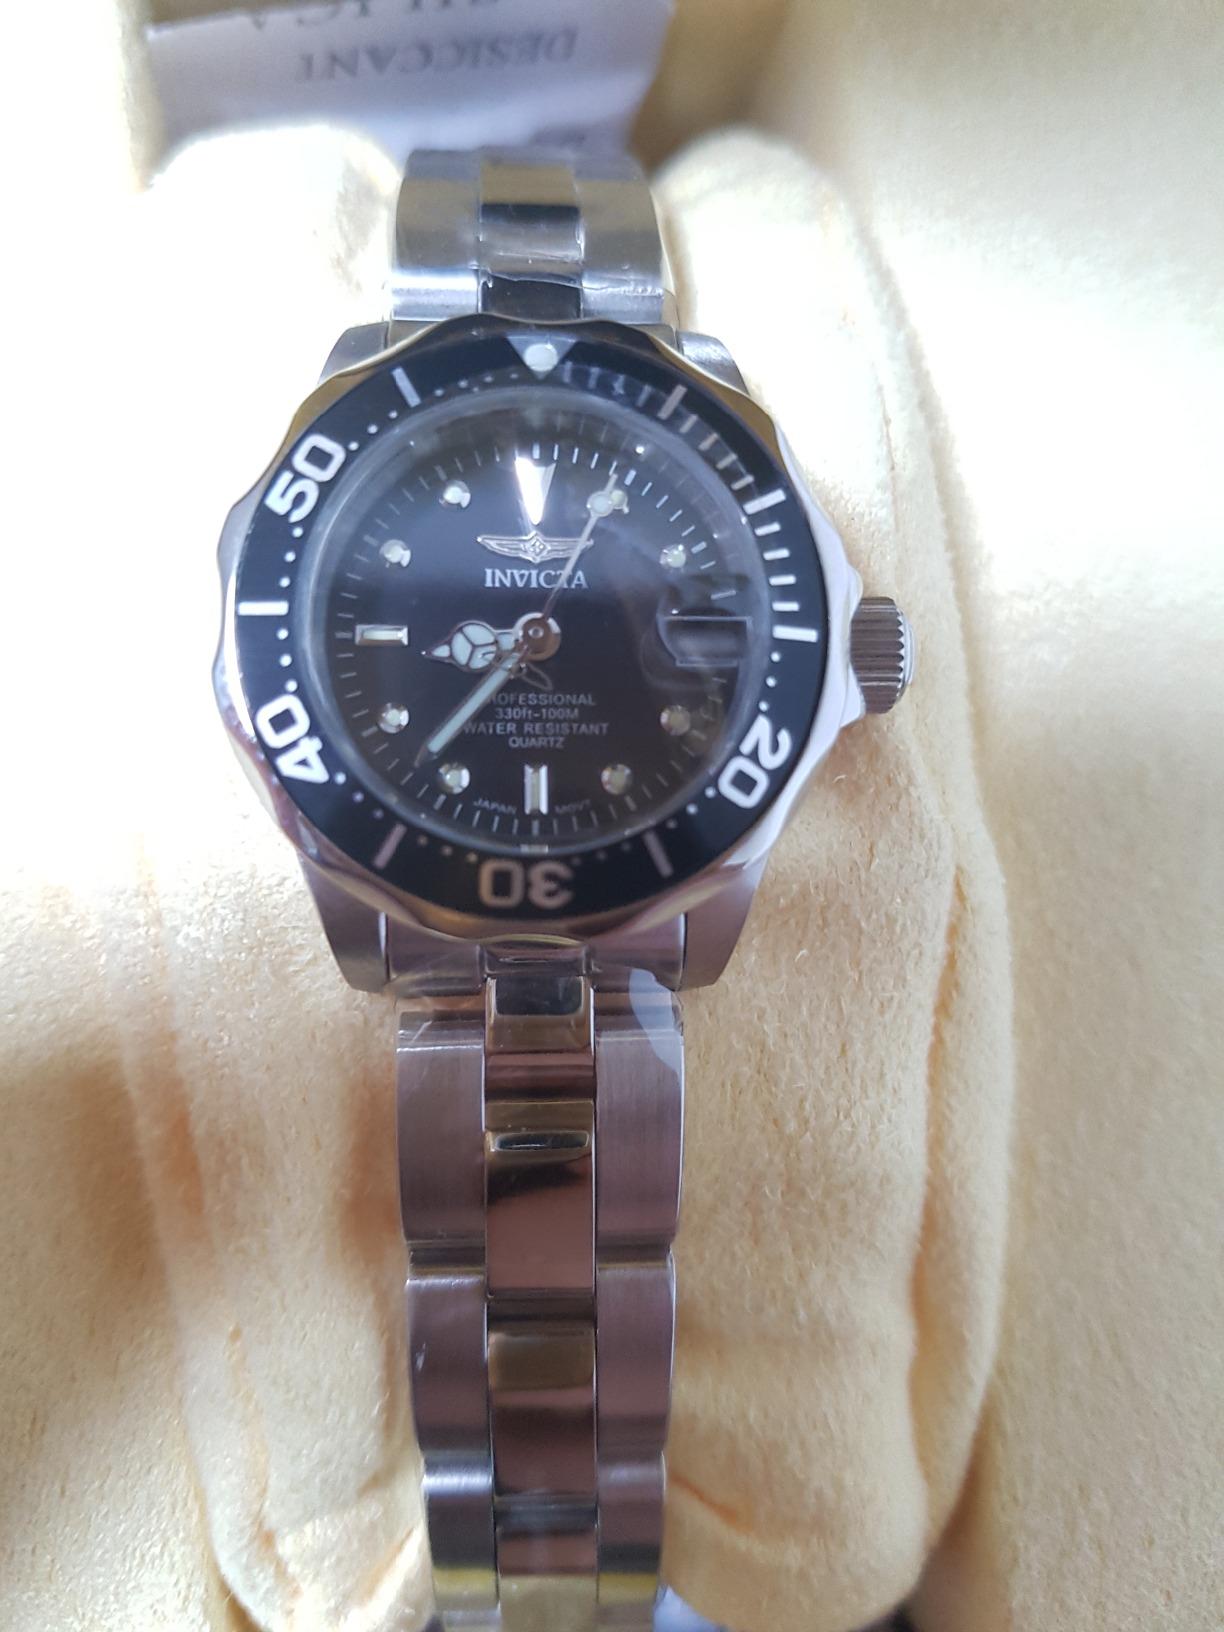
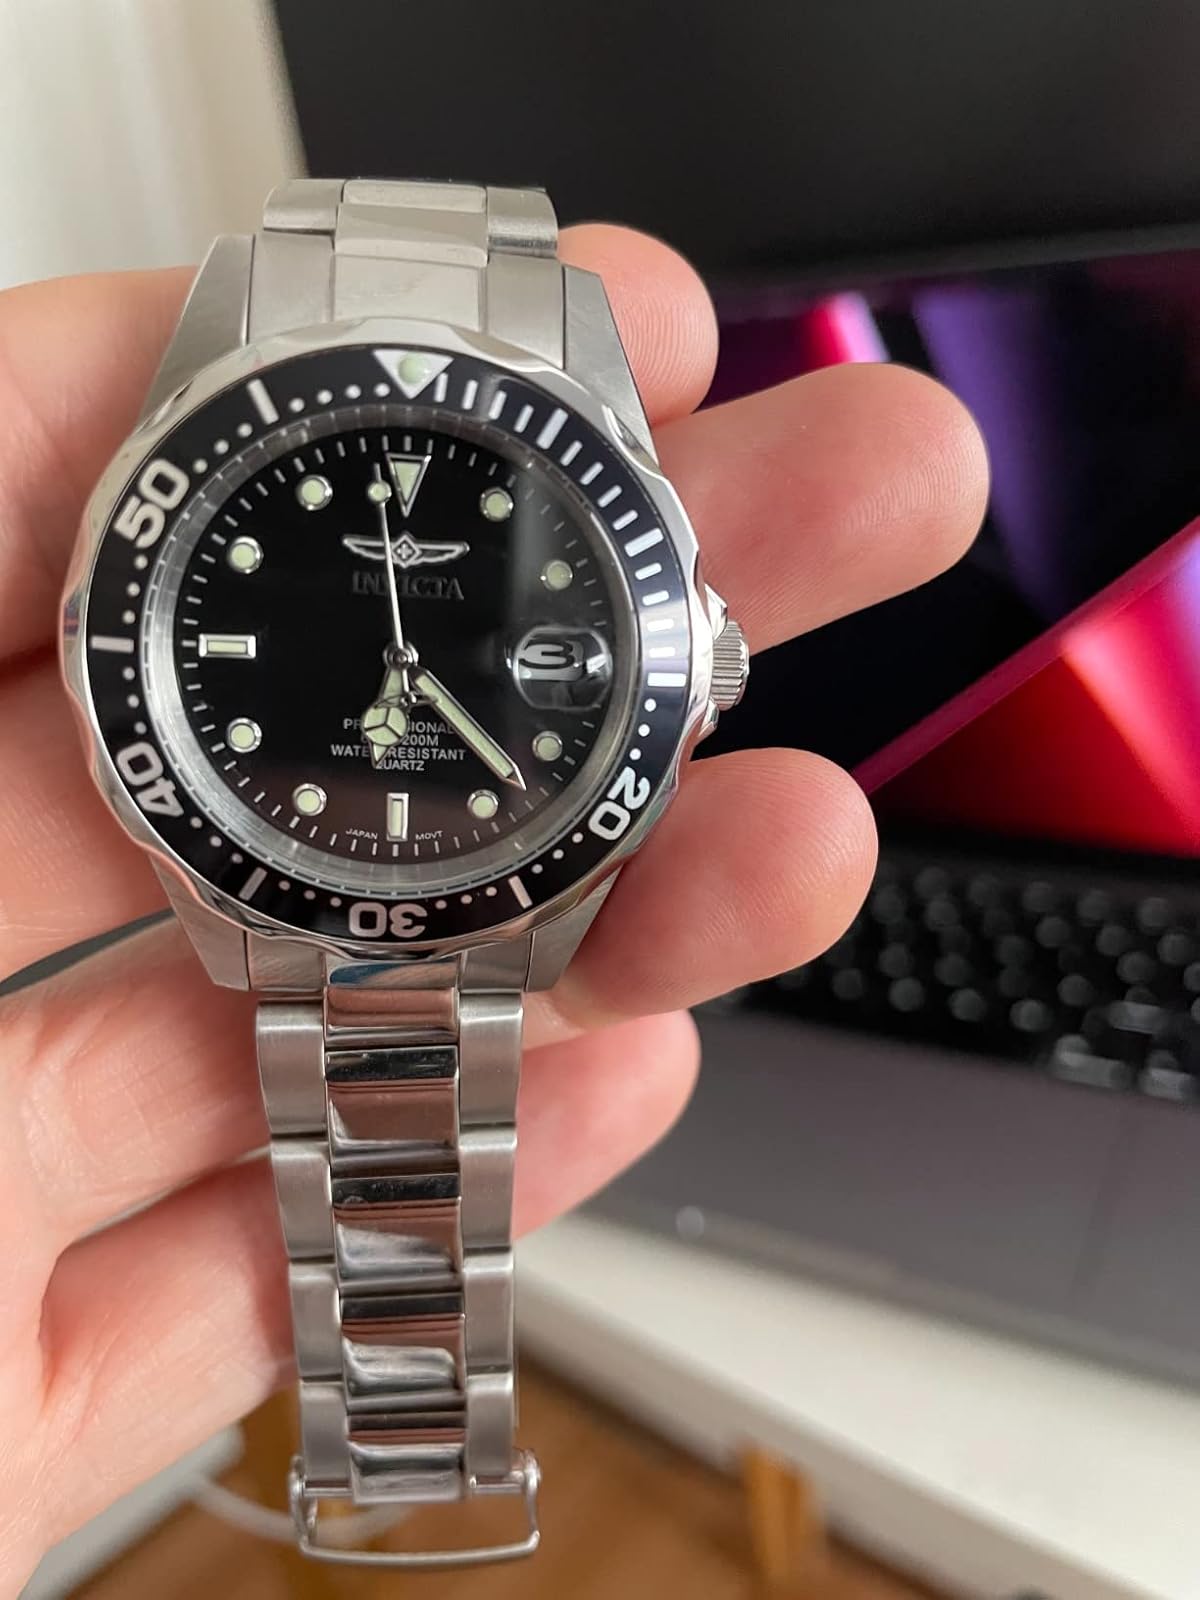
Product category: accessories_watch
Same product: yes